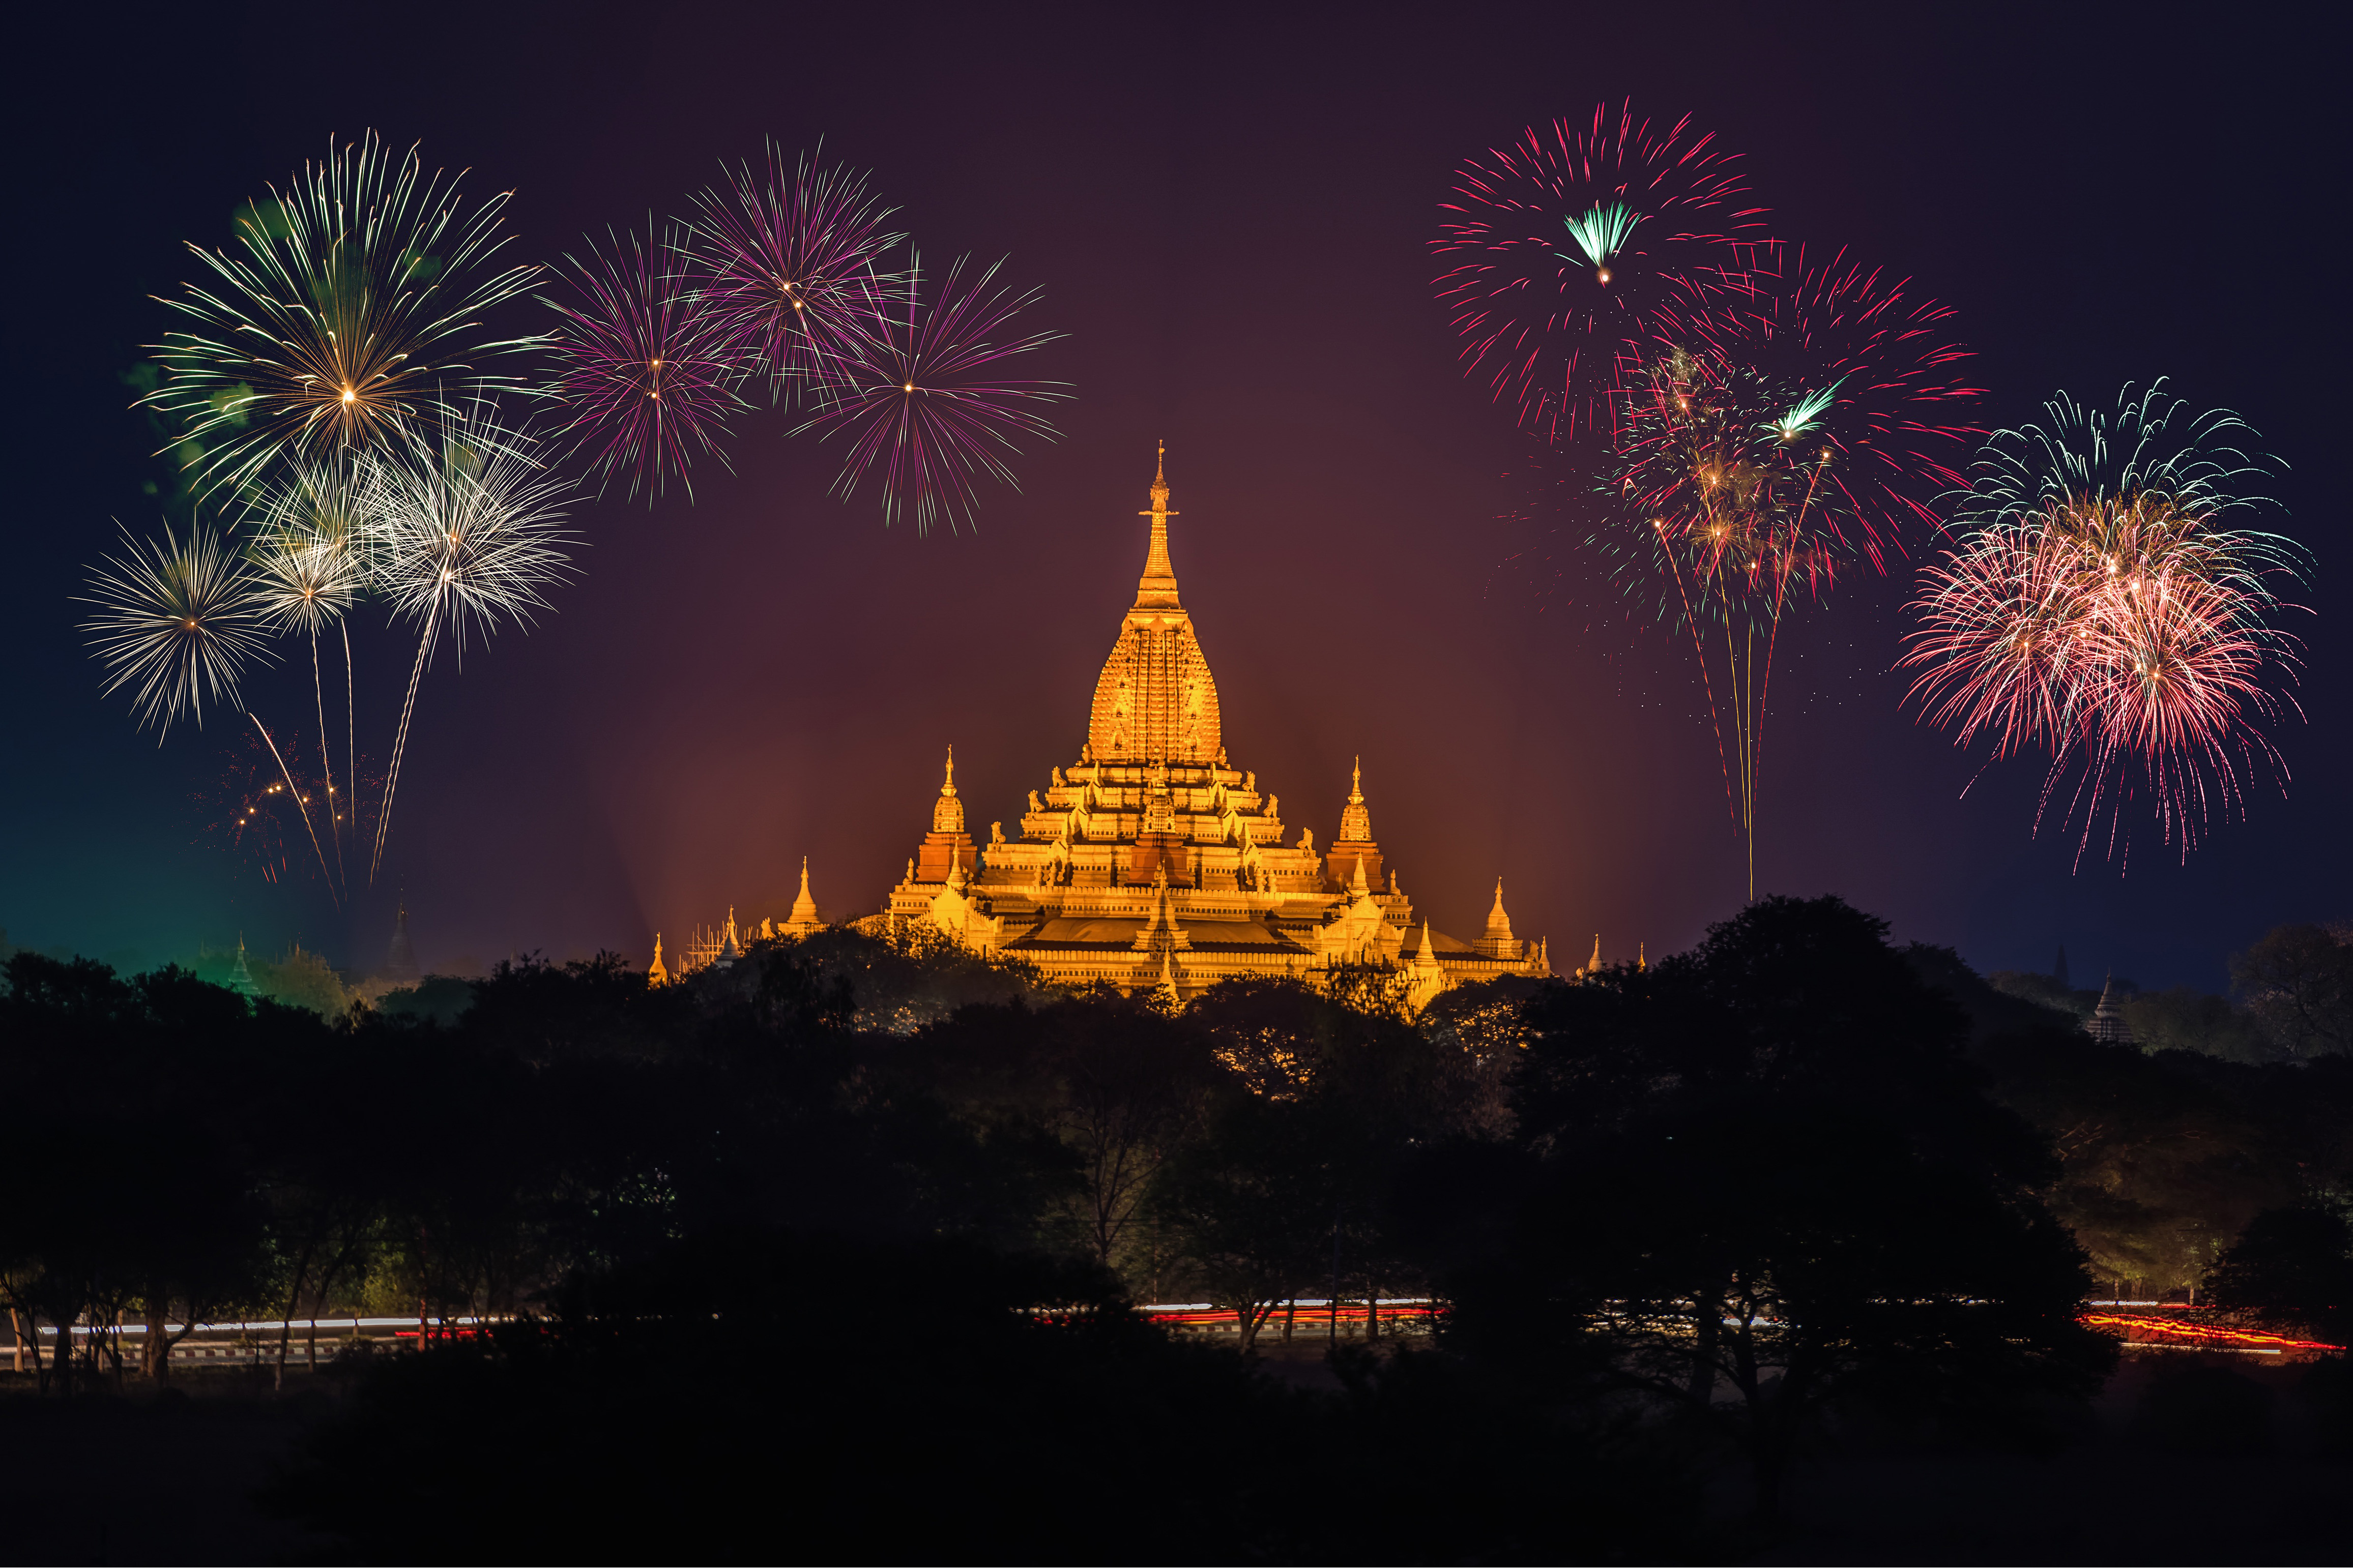
fireworks, landmark, nature, sky, night, midnight, new years day, event, lighting, holiday, architecture, new year, new year's eve, festival, darkness, reflection, diwali, recreation, fete, cloud, world, city, stock photography, tourist attraction, tower, river, cityscape, independence day